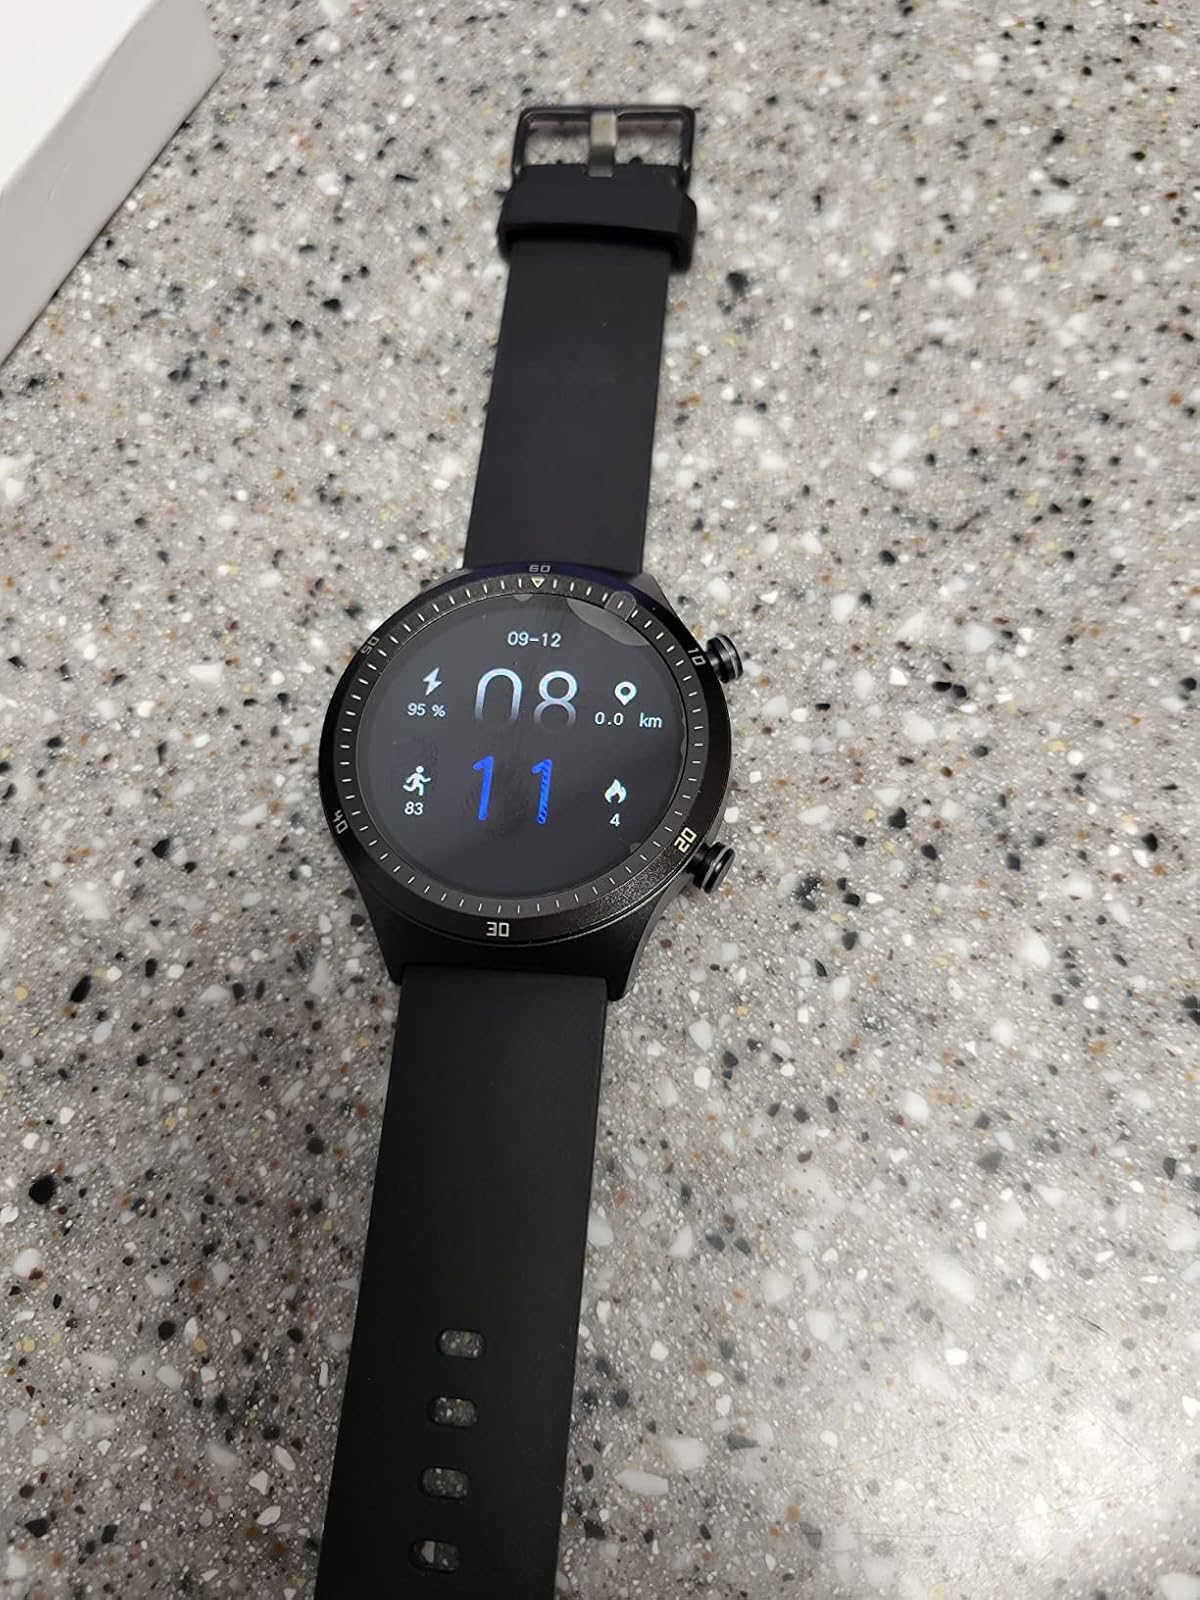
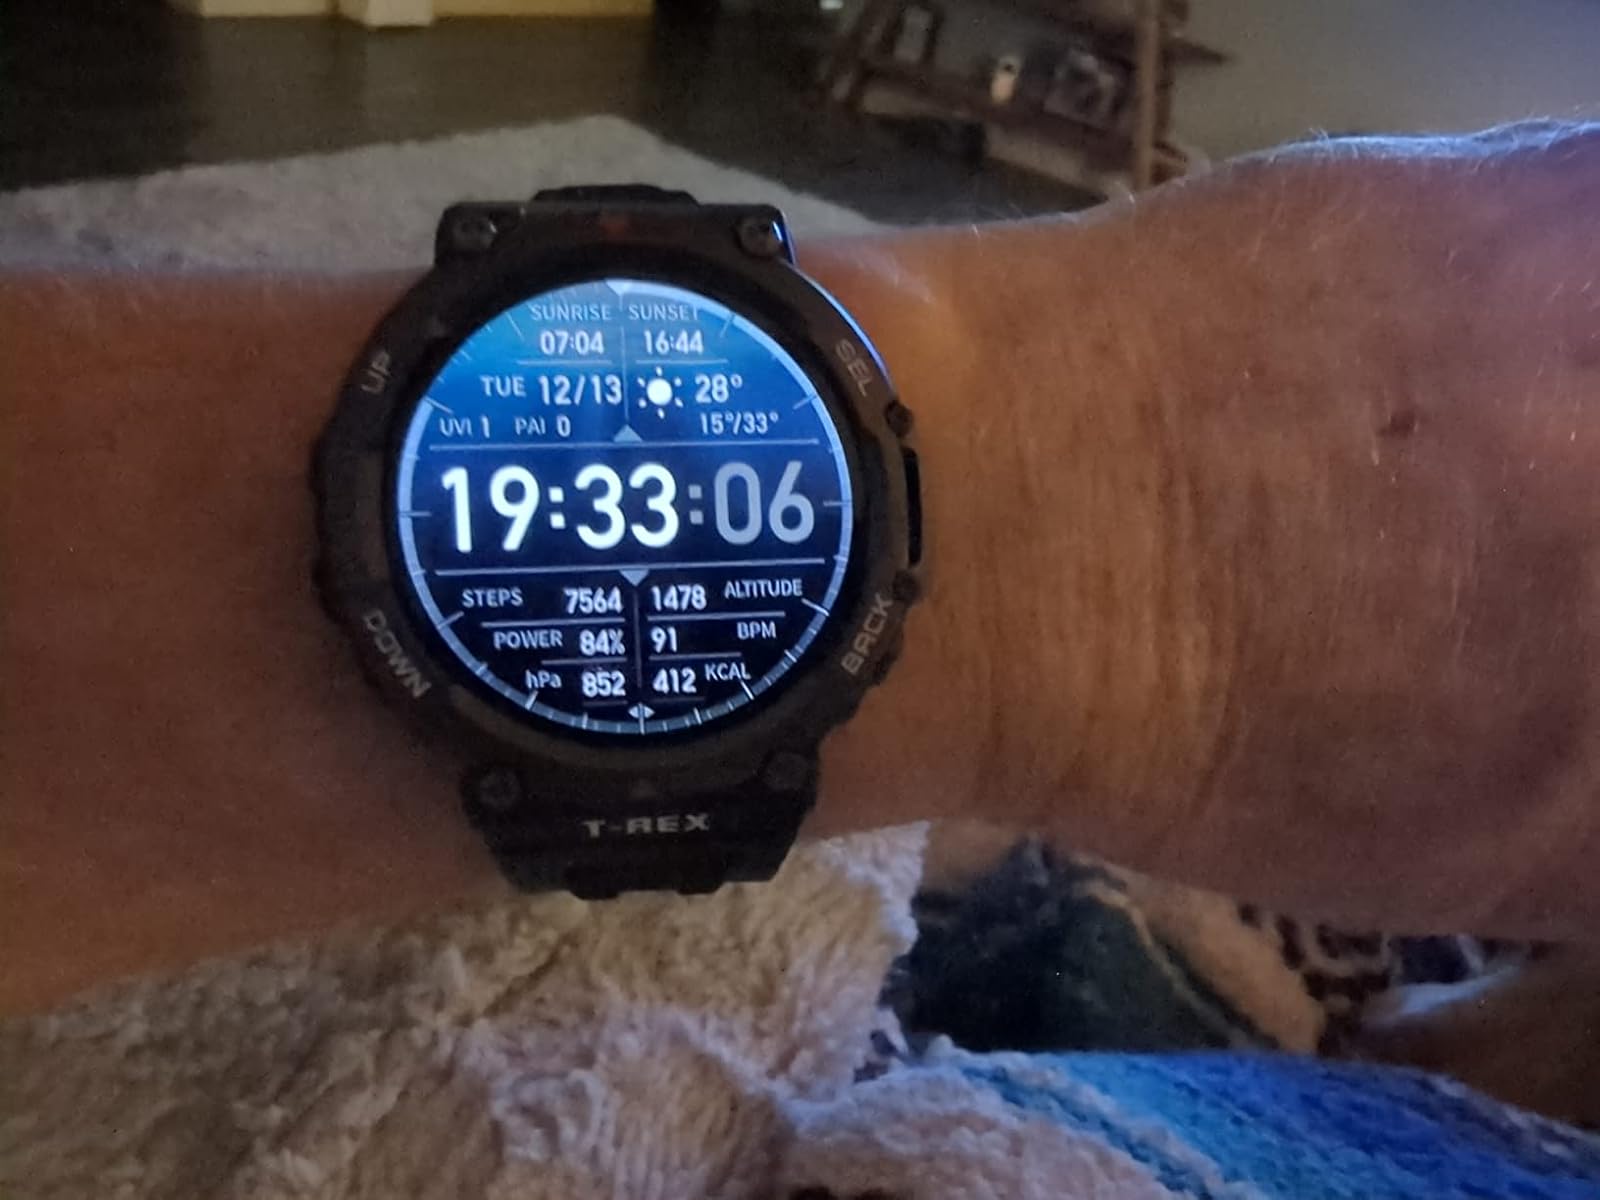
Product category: smartwatch
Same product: no